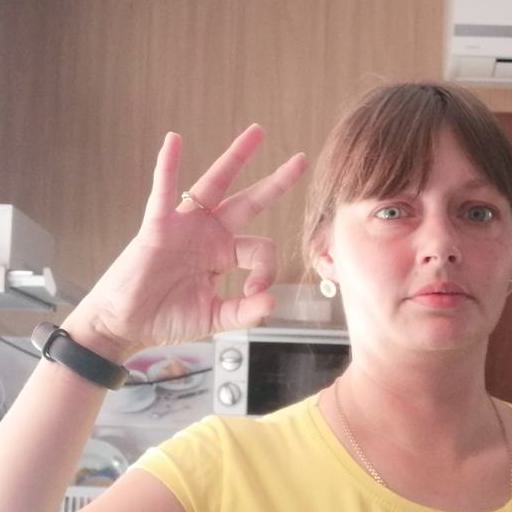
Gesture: ok